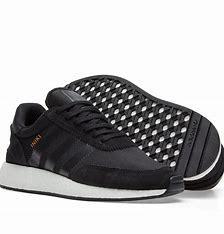
Brand: Adidas
Model: Iniki Runner